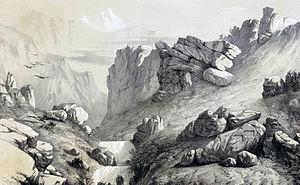
Mont-Elvend, gorge où sont des tablettes d'inscriptions cunéiformes près Hamadan [Ganjnameh]